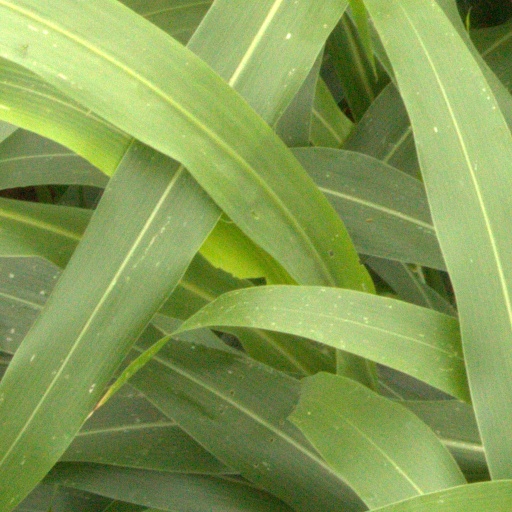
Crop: sorghum